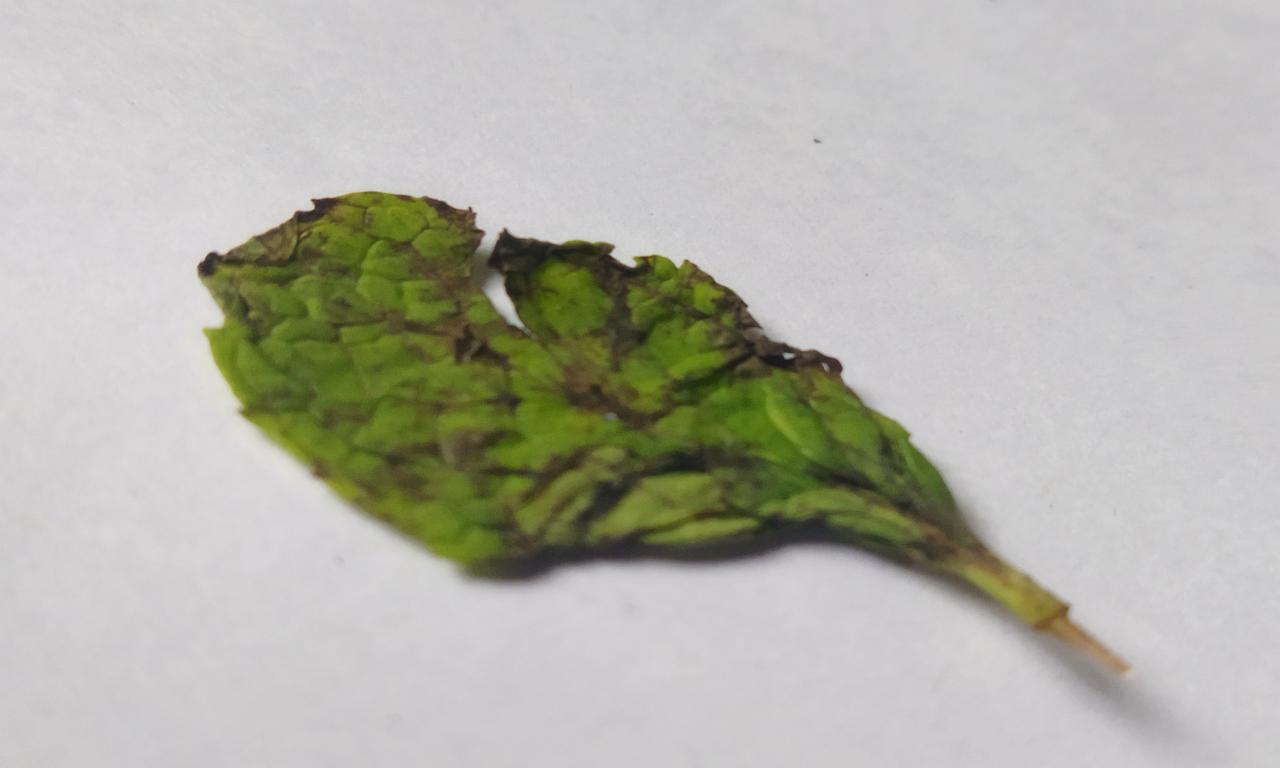
Label: Spoiled